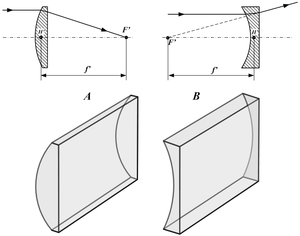
Une lentille optique est un composant fait d'un matériau généralement isotrope et transparent pour la lumière dans le domaine spectral d'intérêt. C'est le plus souvent un type de verre optique, ou des verres plus classiques, des plastiques, des matériaux organiques, voire des métalloïdes tels que le germanium. Les lentilles sont destinées à faire converger ou diverger la lumière.